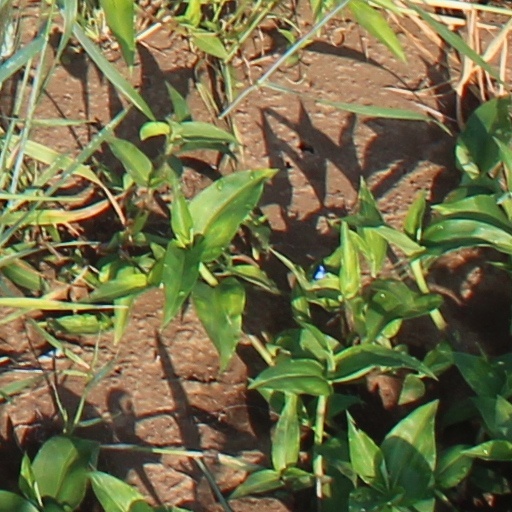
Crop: wheat